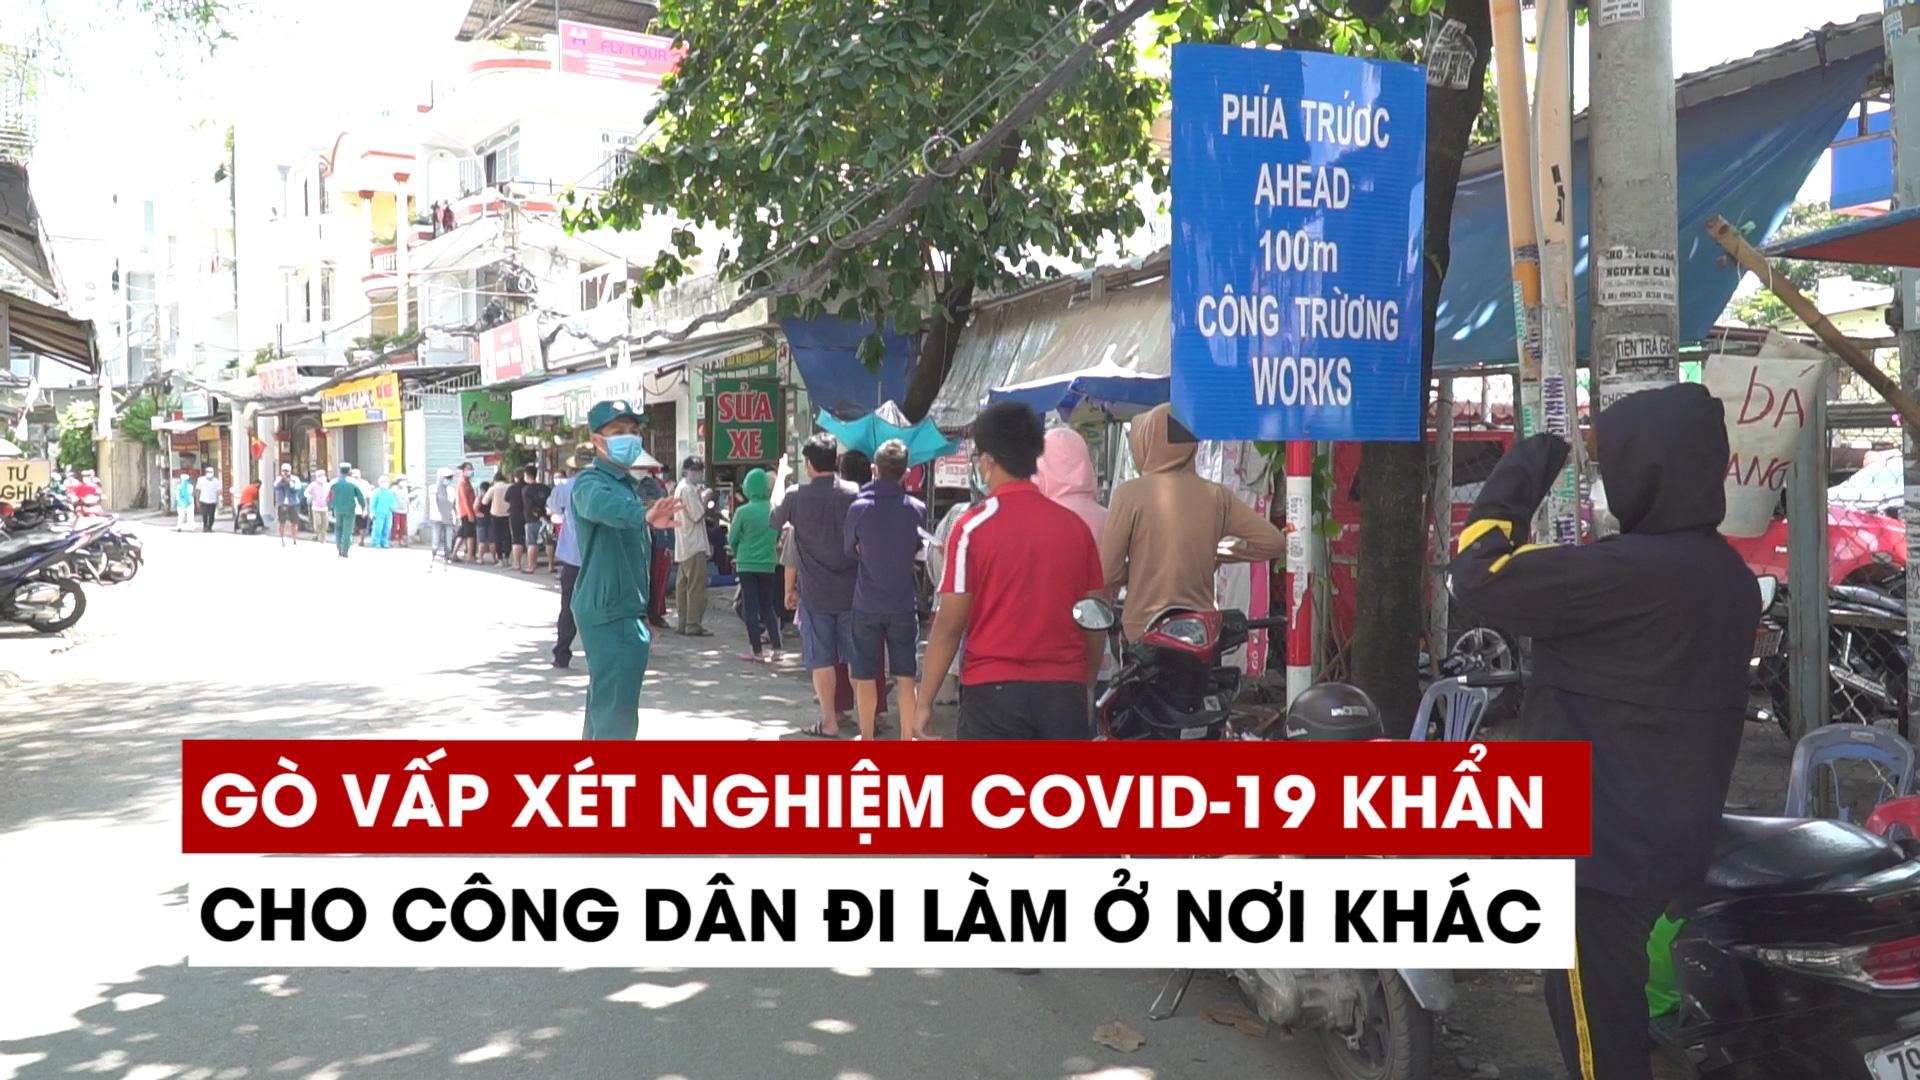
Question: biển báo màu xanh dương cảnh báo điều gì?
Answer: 100 mét phía trước có công trường